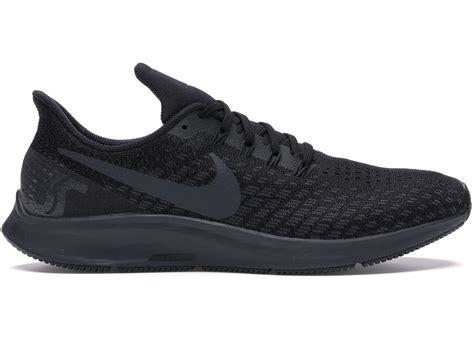
Brand: Nike
Model: Air Zoom Pegasus 35